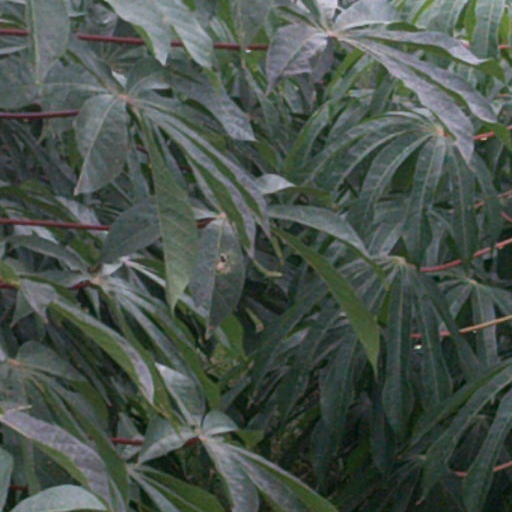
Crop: cassava